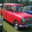
Label: automobile